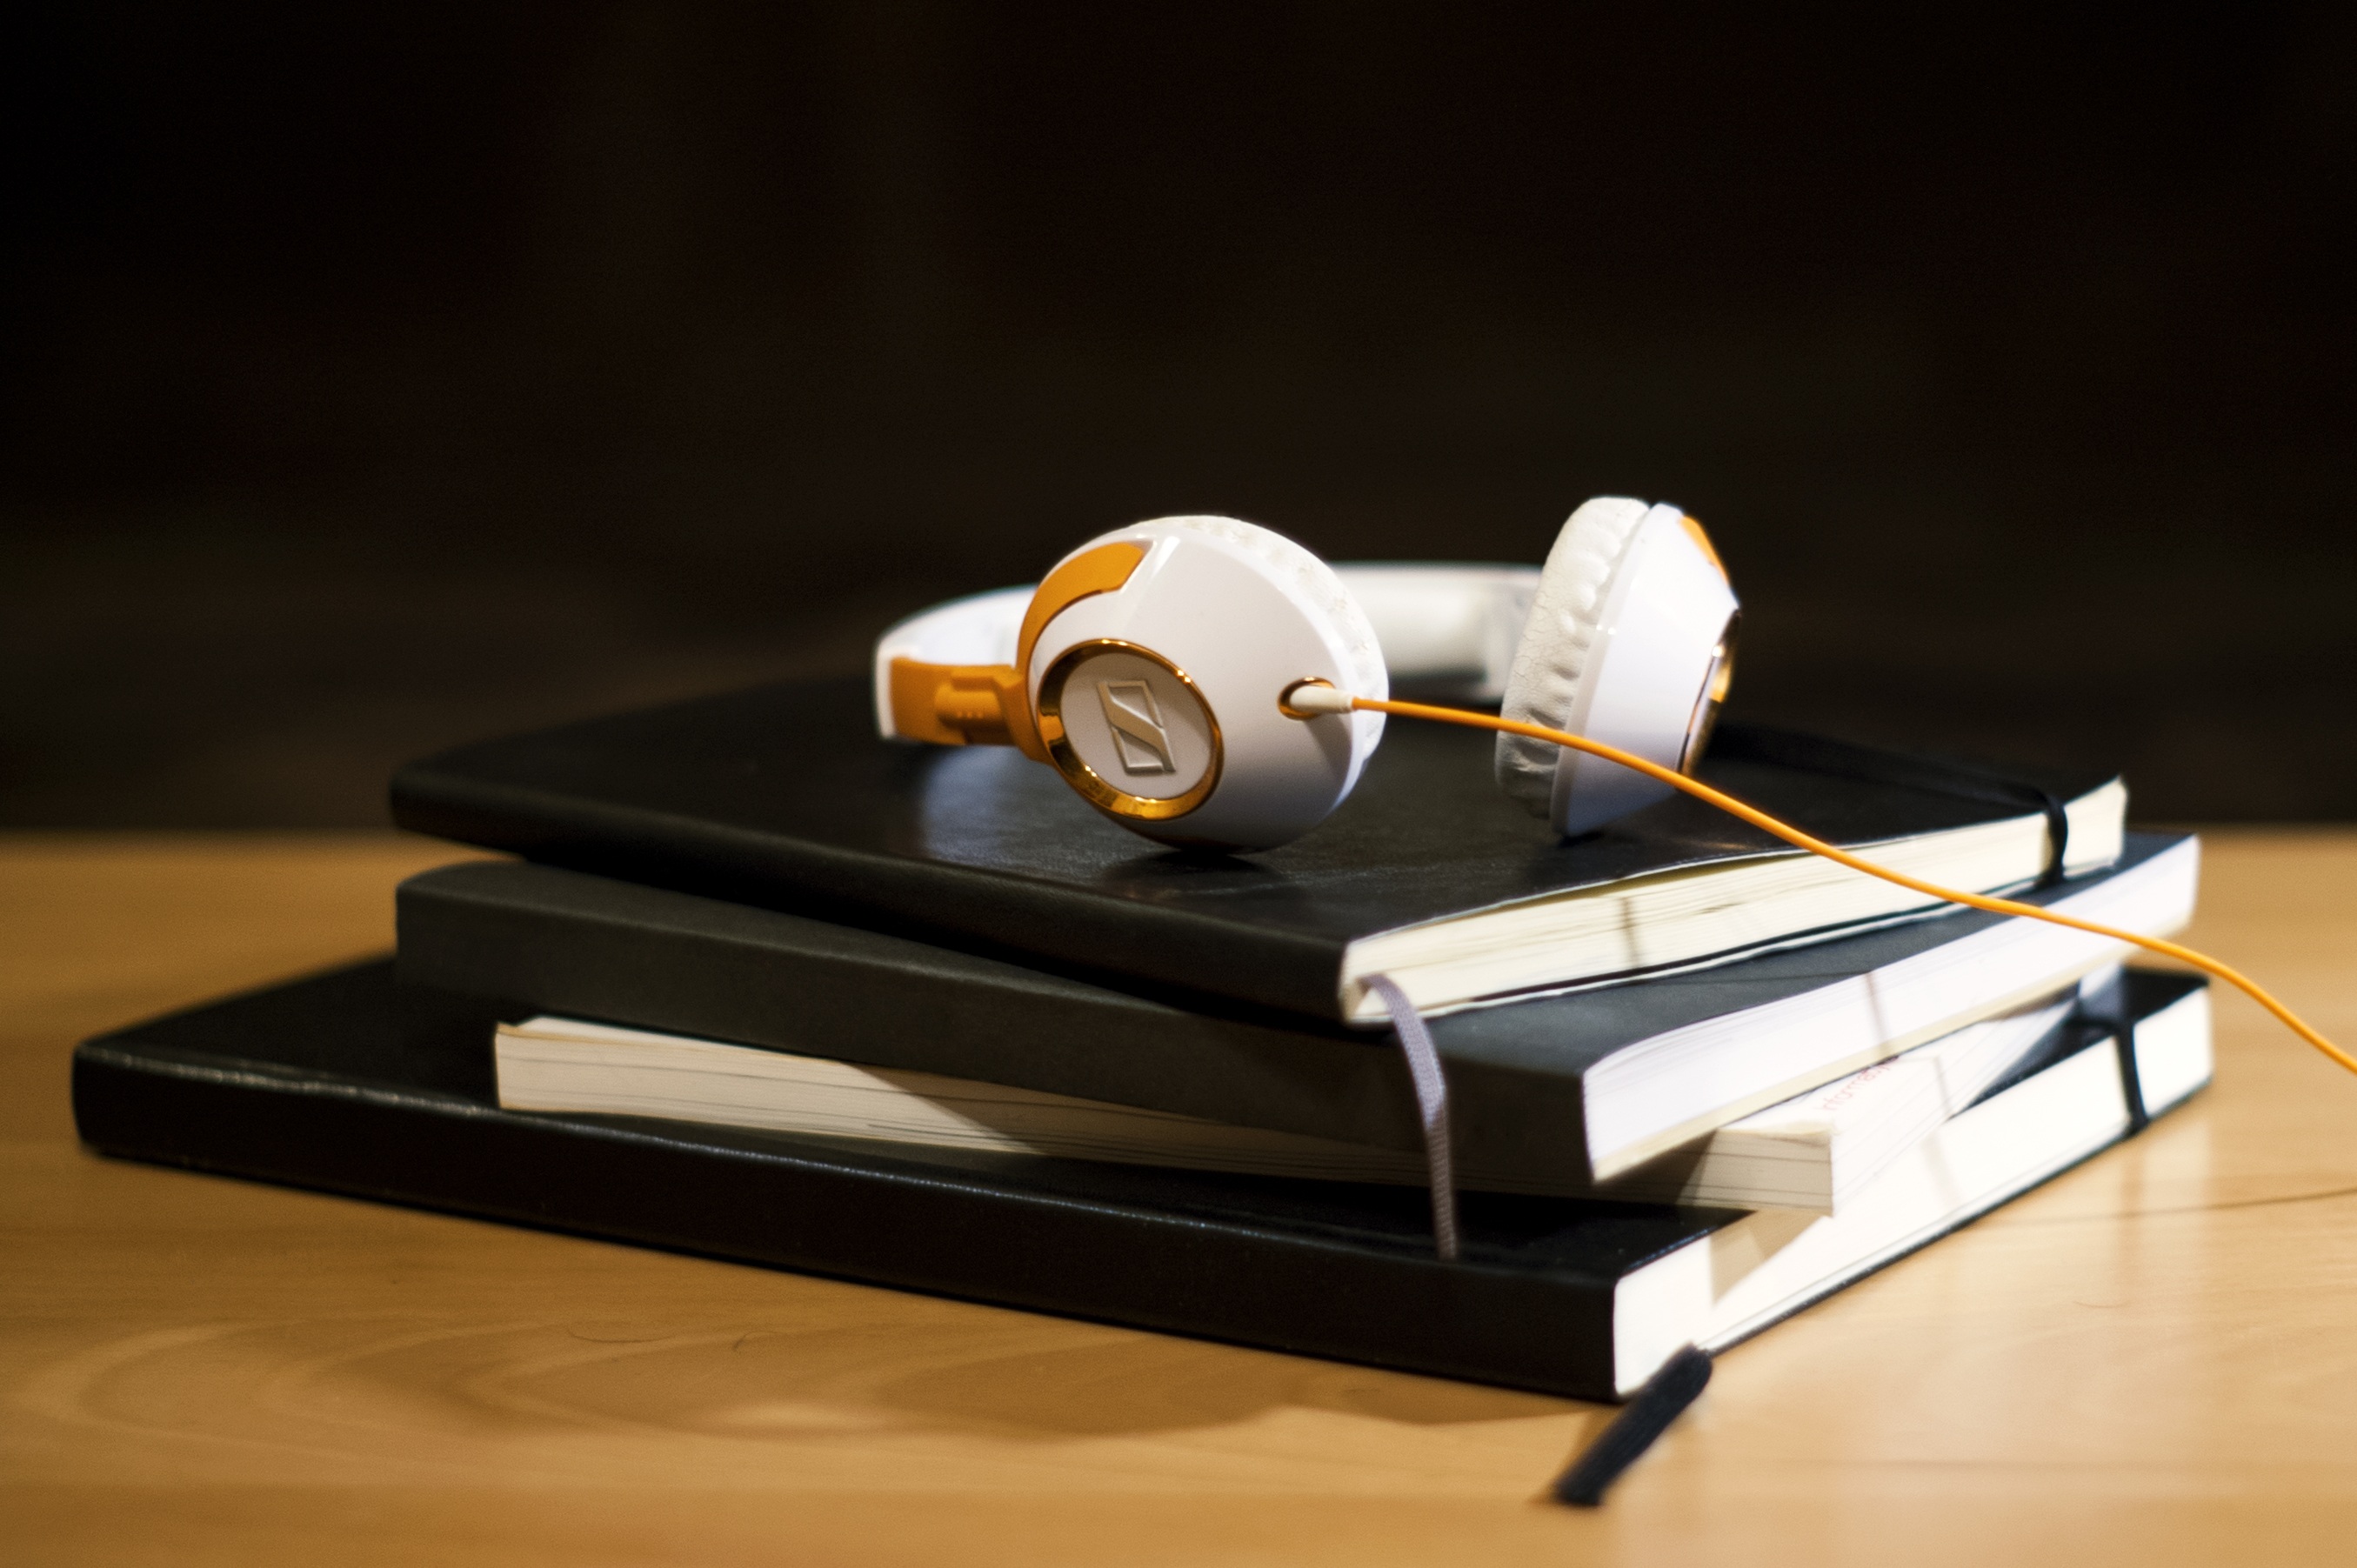
notebook, technology, notepad, gadget, audio, headphones